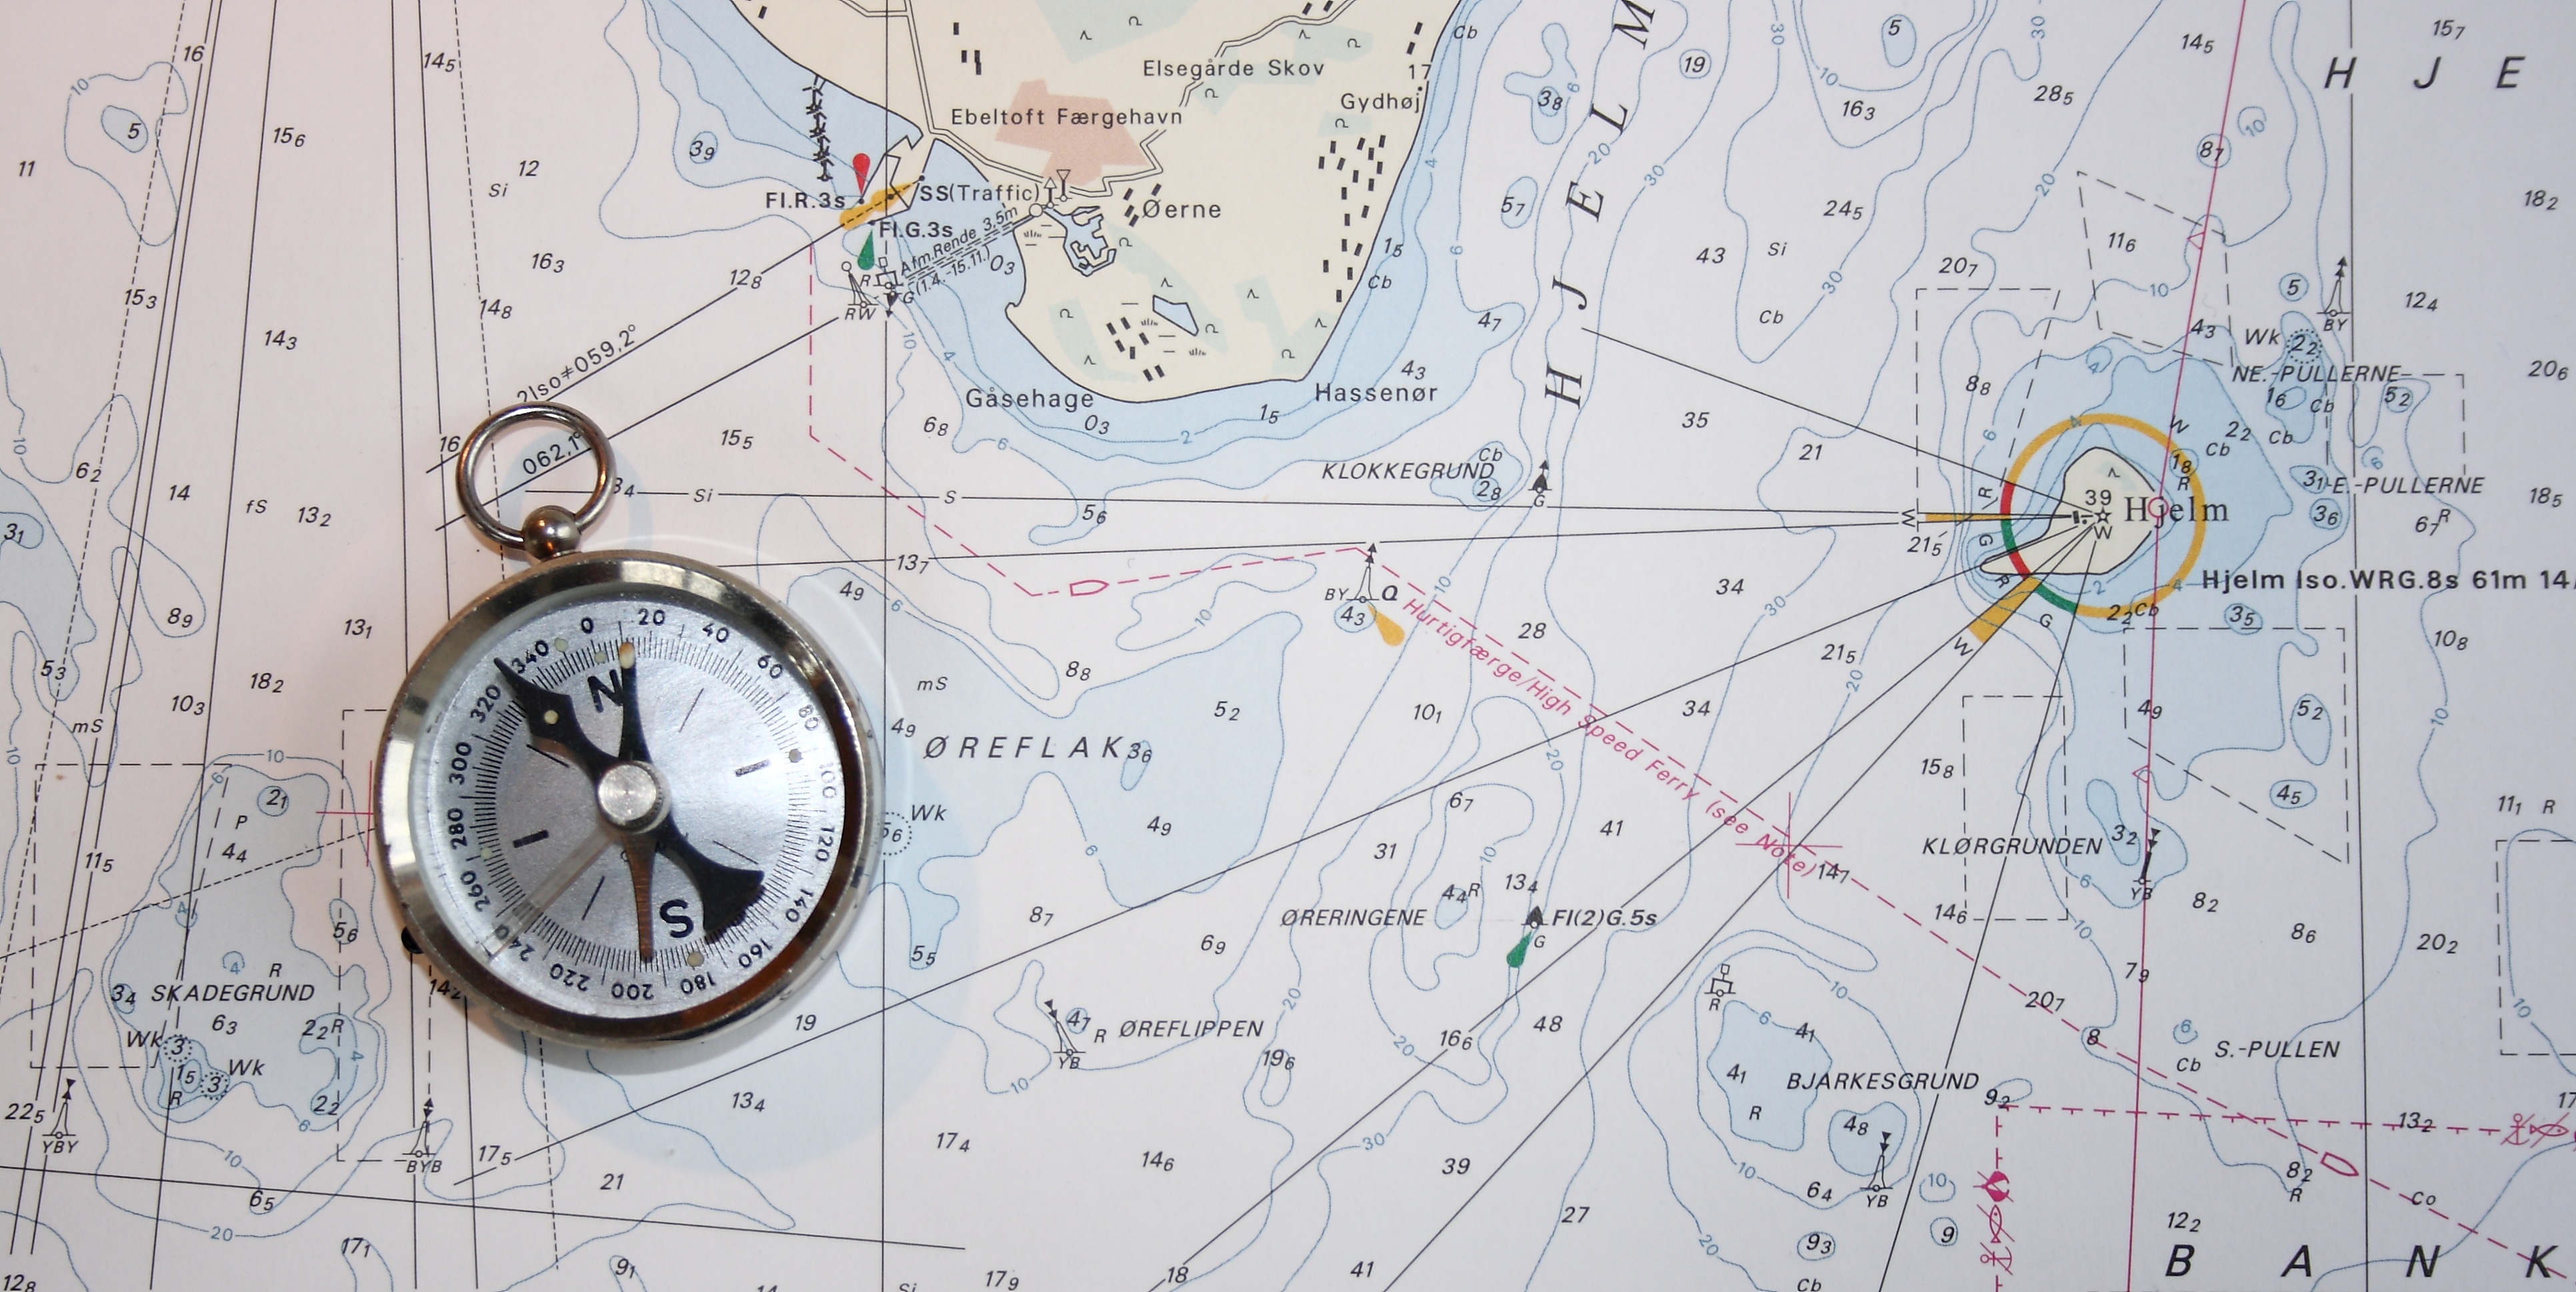
line, compass, map, circle, chart, north, diagram, maritim